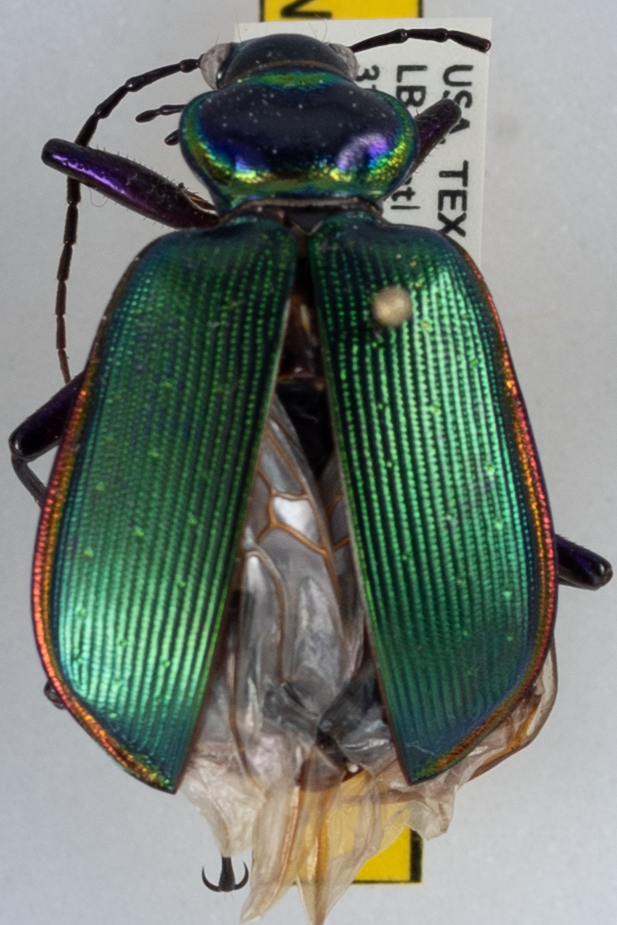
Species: Calosoma scrutator
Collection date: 2019-04-24
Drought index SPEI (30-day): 1.106
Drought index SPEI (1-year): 0.32
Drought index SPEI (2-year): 0.376